Morpho didius

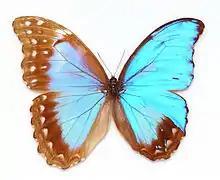
"Morpho didius" This specimen is a gynandromorph (Musée d'histoire naturelle de Lille).

"Morpho didius" has a wingspan reaching , making it one of the largest of "Morpho" species. The dorsal side of the wings are iridescent and metallic blue, and the forewings are quite elongated.